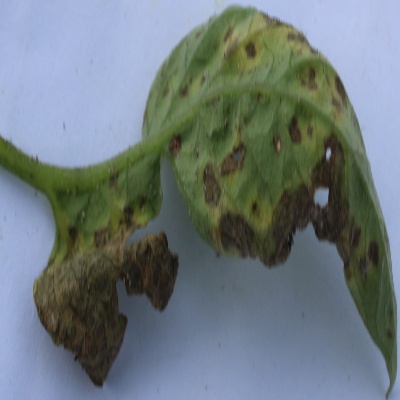
Crop: Tomato
Condition: leaf blight